Derion Kendrick

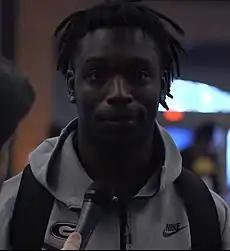
Kendrick in 2022

Derion Rayshawn Kendrick (born August 24, 2000) is an American professional football cornerback for the Los Angeles Rams of the National Football League (NFL). He played college football for the Clemson Tigers and Georgia Bulldogs.